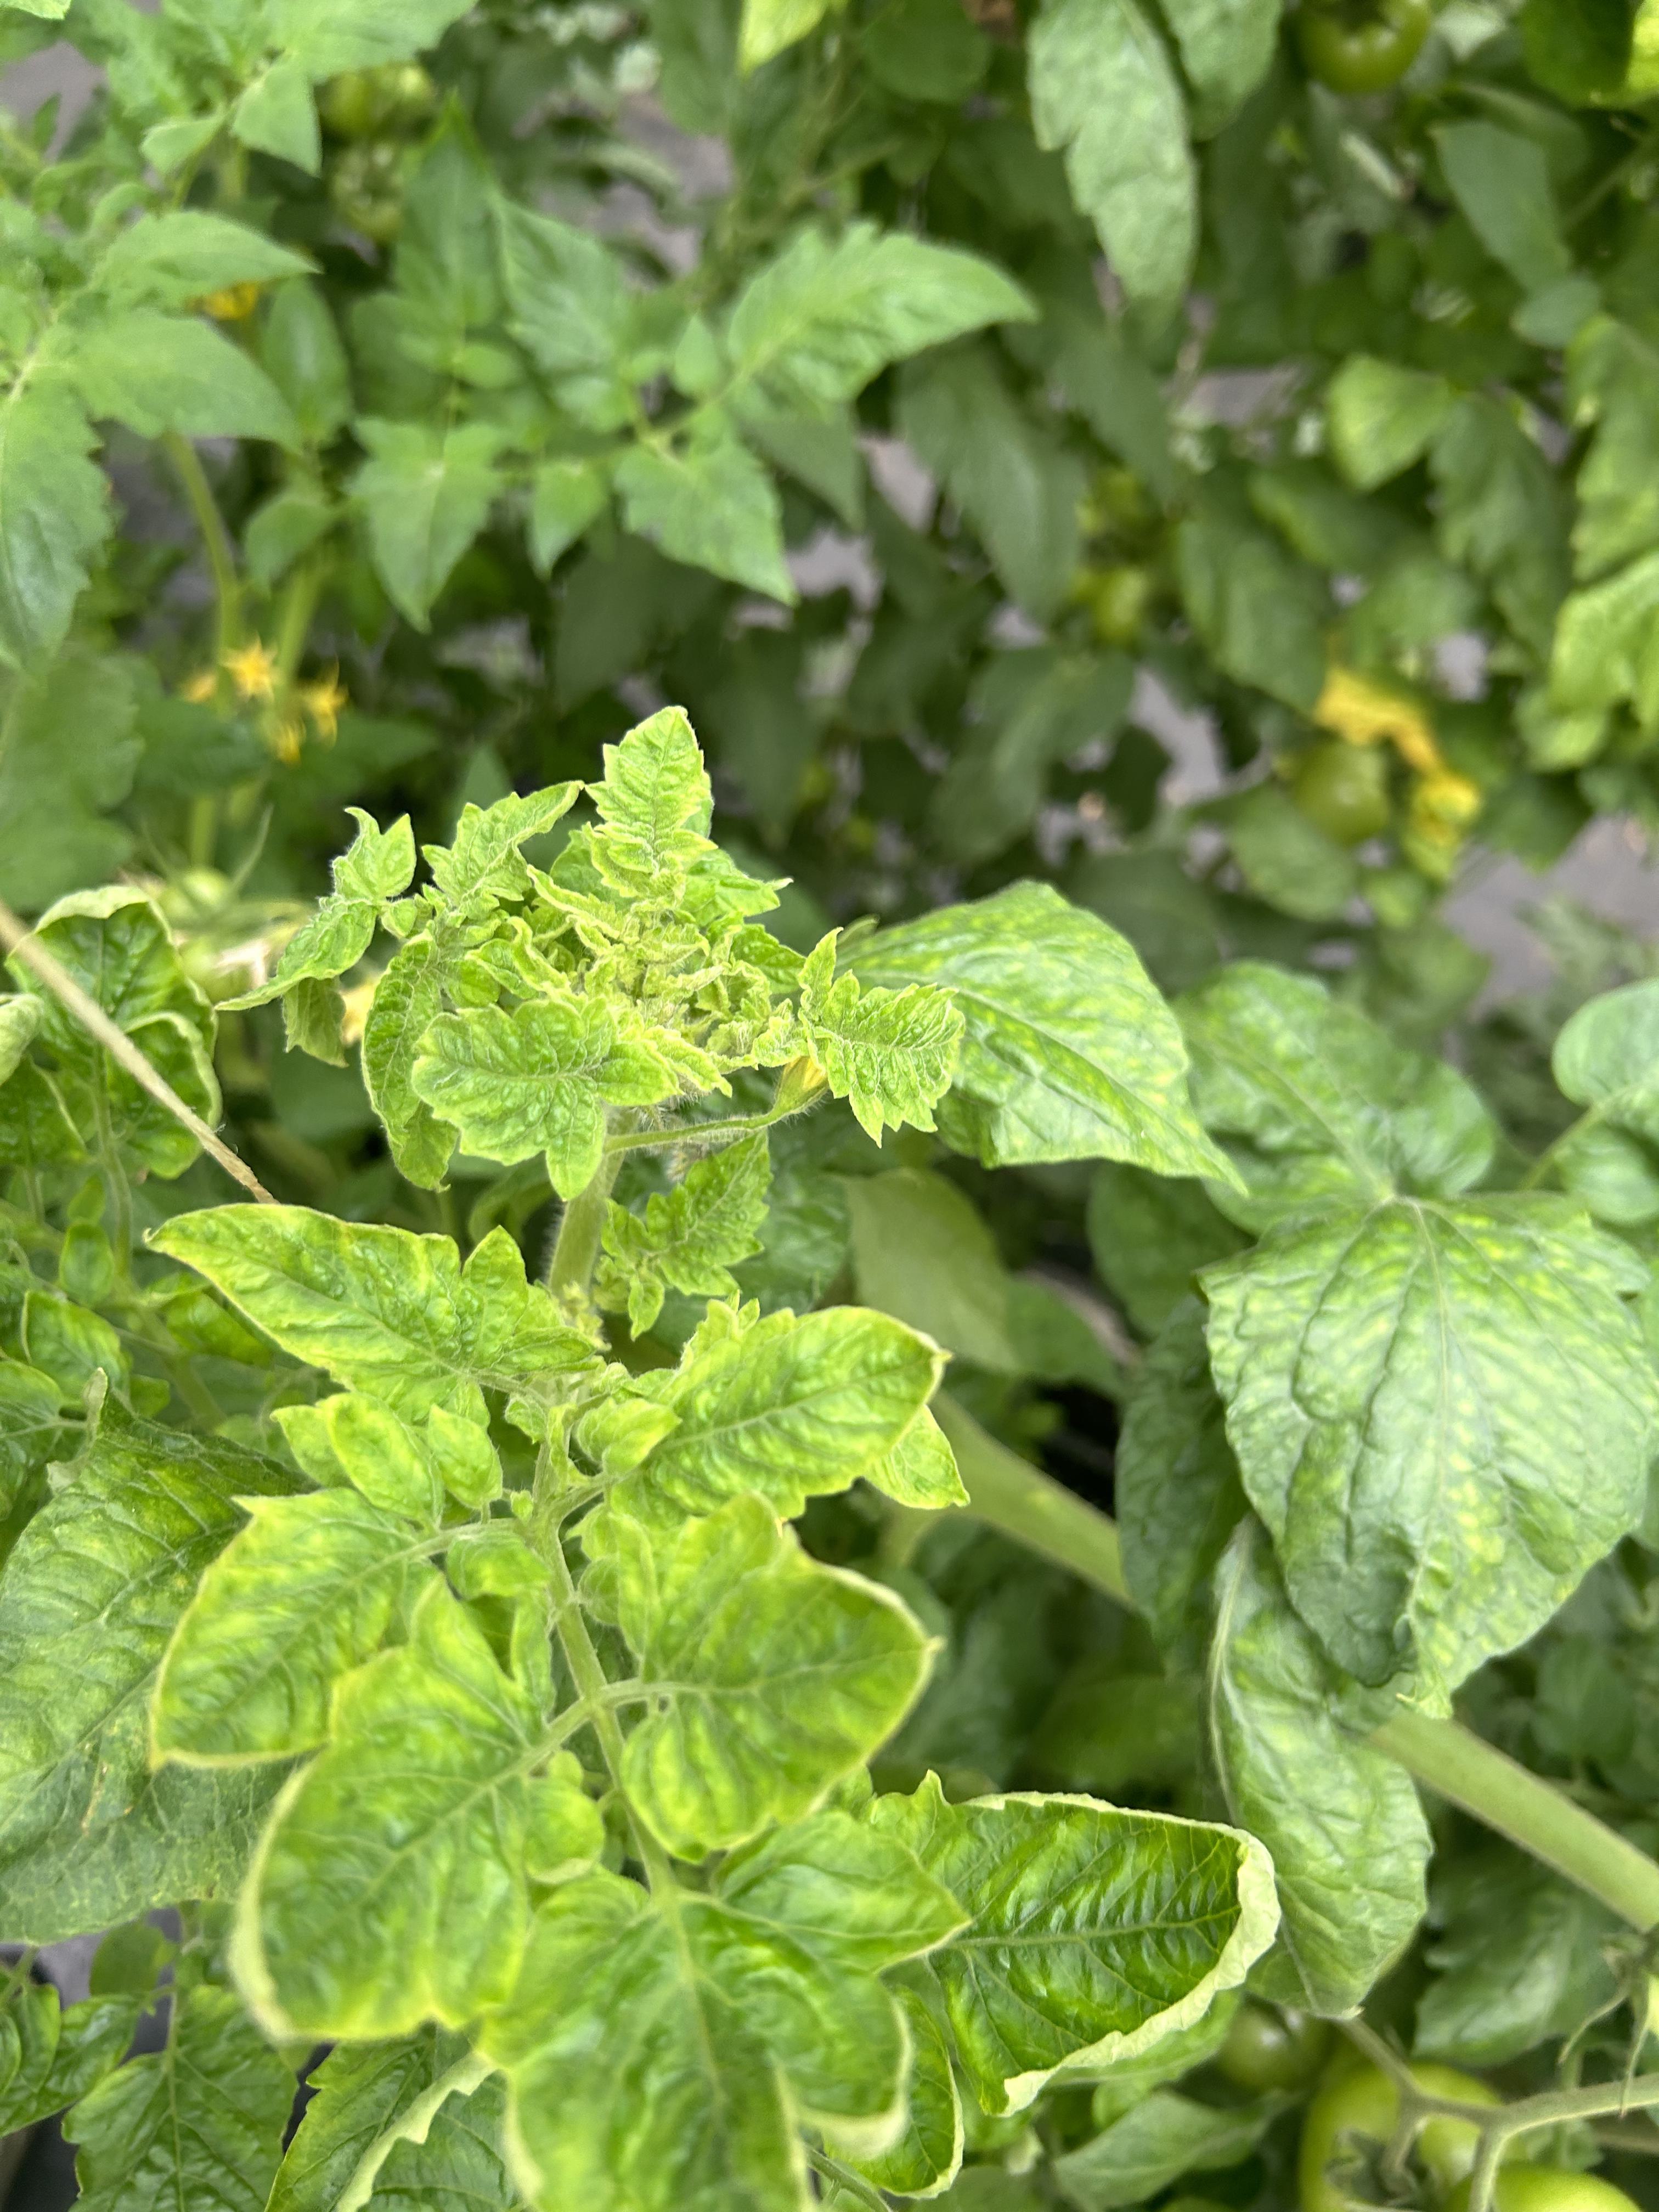
Disease: Viral